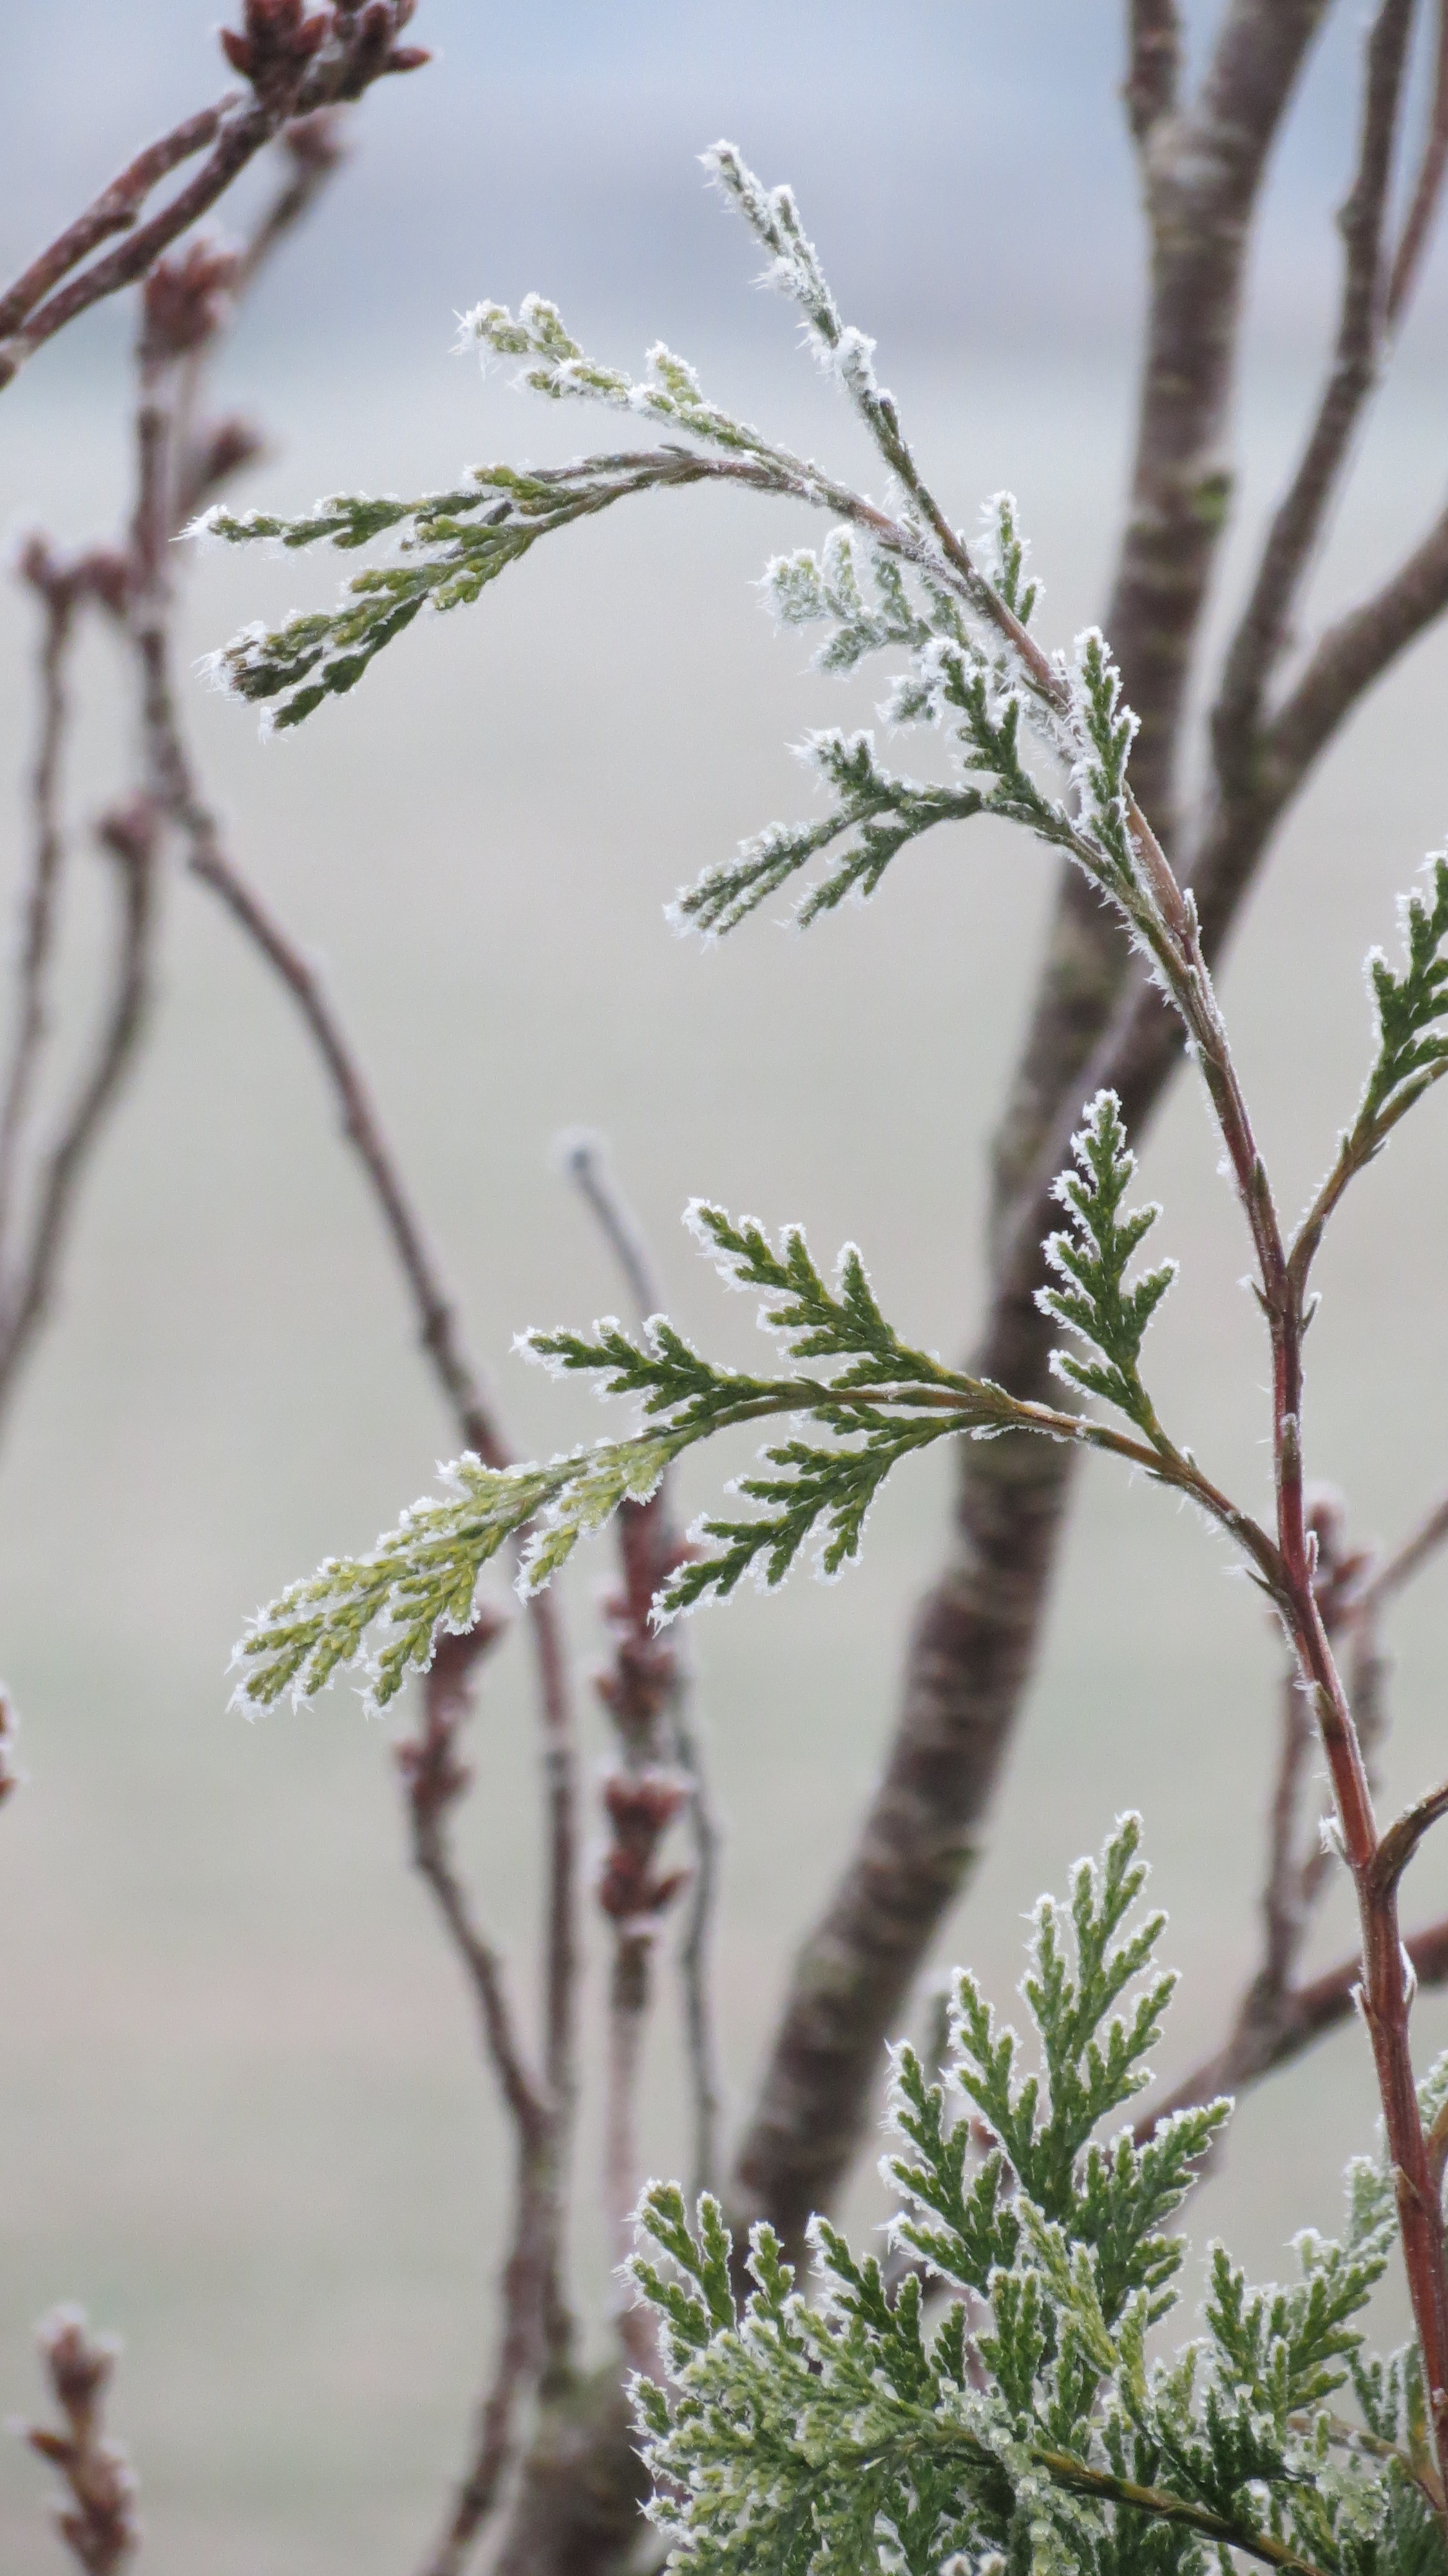
tree, nature, branch, blossom, winter, plant, leaf, flower, frost, spring, evergreen, botany, flora, season, fauna, twig, wildflower, shrub, flowering plant, frosty conifers, winter twigs, plant stem, woody plant, land plant